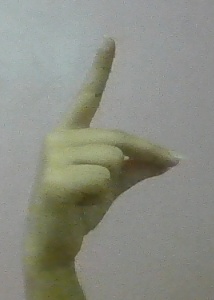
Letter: ta